Argonnenbahn

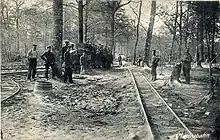
Mudrabahn, 1916/1917

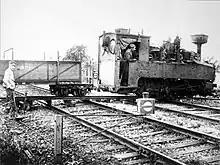
The Argonnenbahn crosses the double-track standard gauge railway

The eastern main line, generally called Mudrabahn, ran from "Kleinzwickau" station (Apremont) via "Beuthen" station to "Mudrahöhe" station, where it branched off. One branch line led north via the "Borrieswalde" camp to the "Waldfriede" camp near Chatel, the other branch line led south to the "Sachsenhain" camp and to the front.